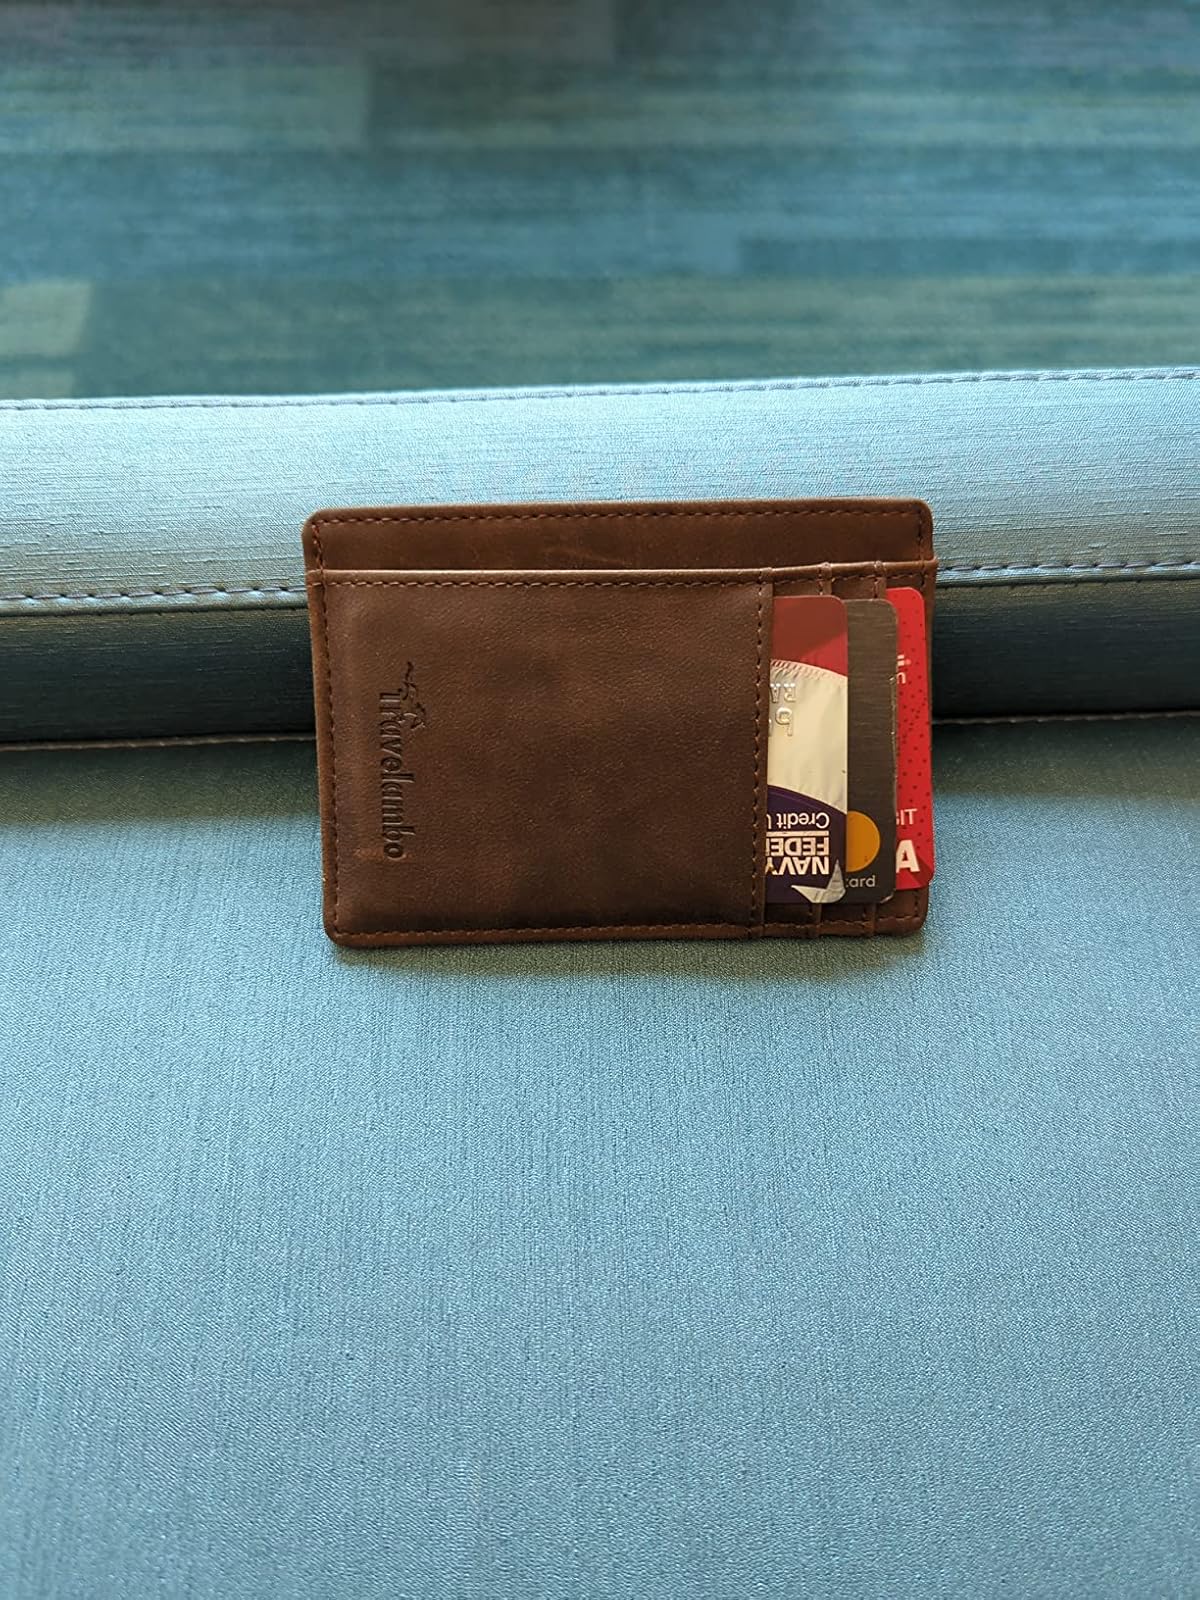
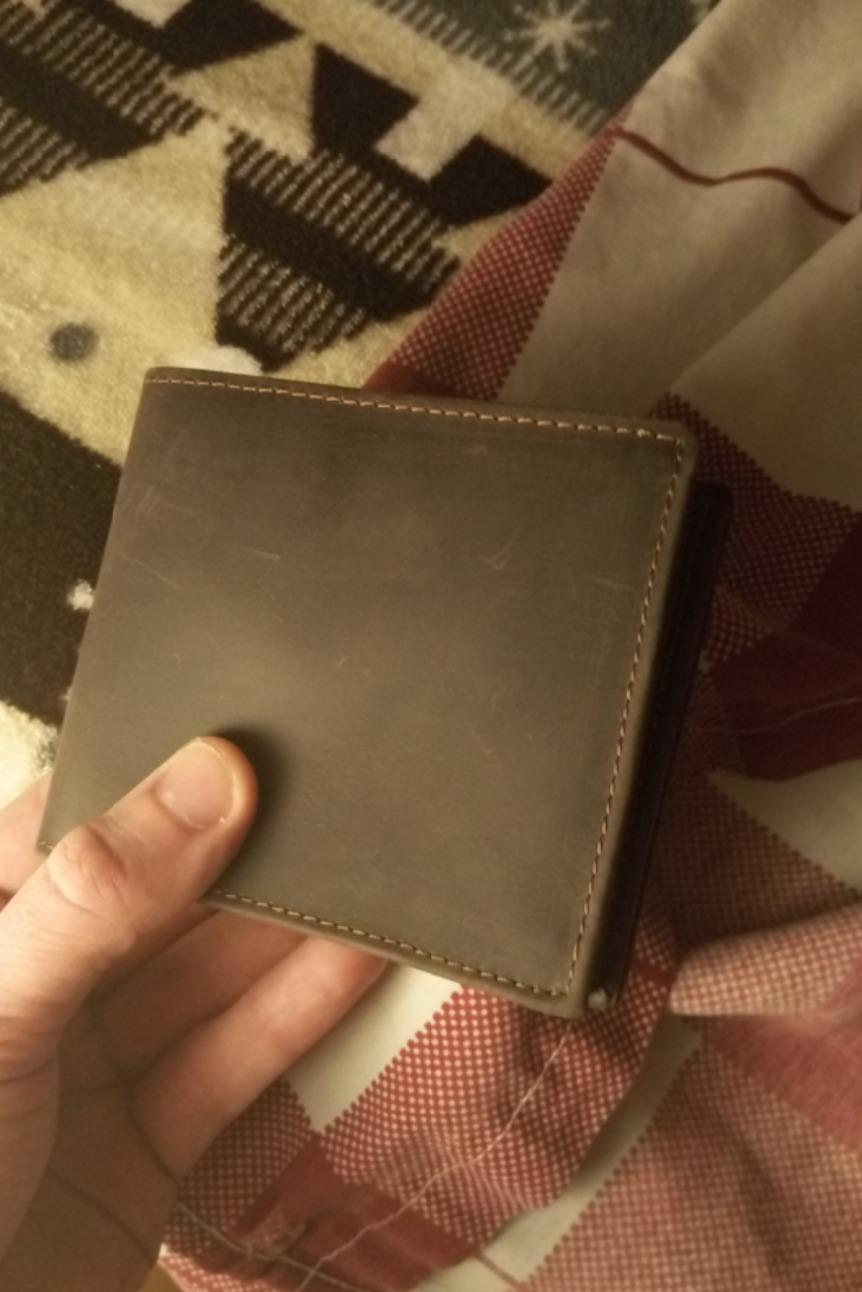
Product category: accessories_wallet
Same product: no